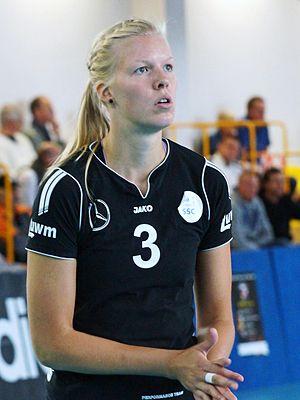
Laura Pihlajamäki est une joueuse finlandaise de volley-ball née le 15 août 1990 à Alahärmä. Elle mesure 1,92 m et joue au poste de centrale. Elle totalise 9 sélections en équipe de Finlande.